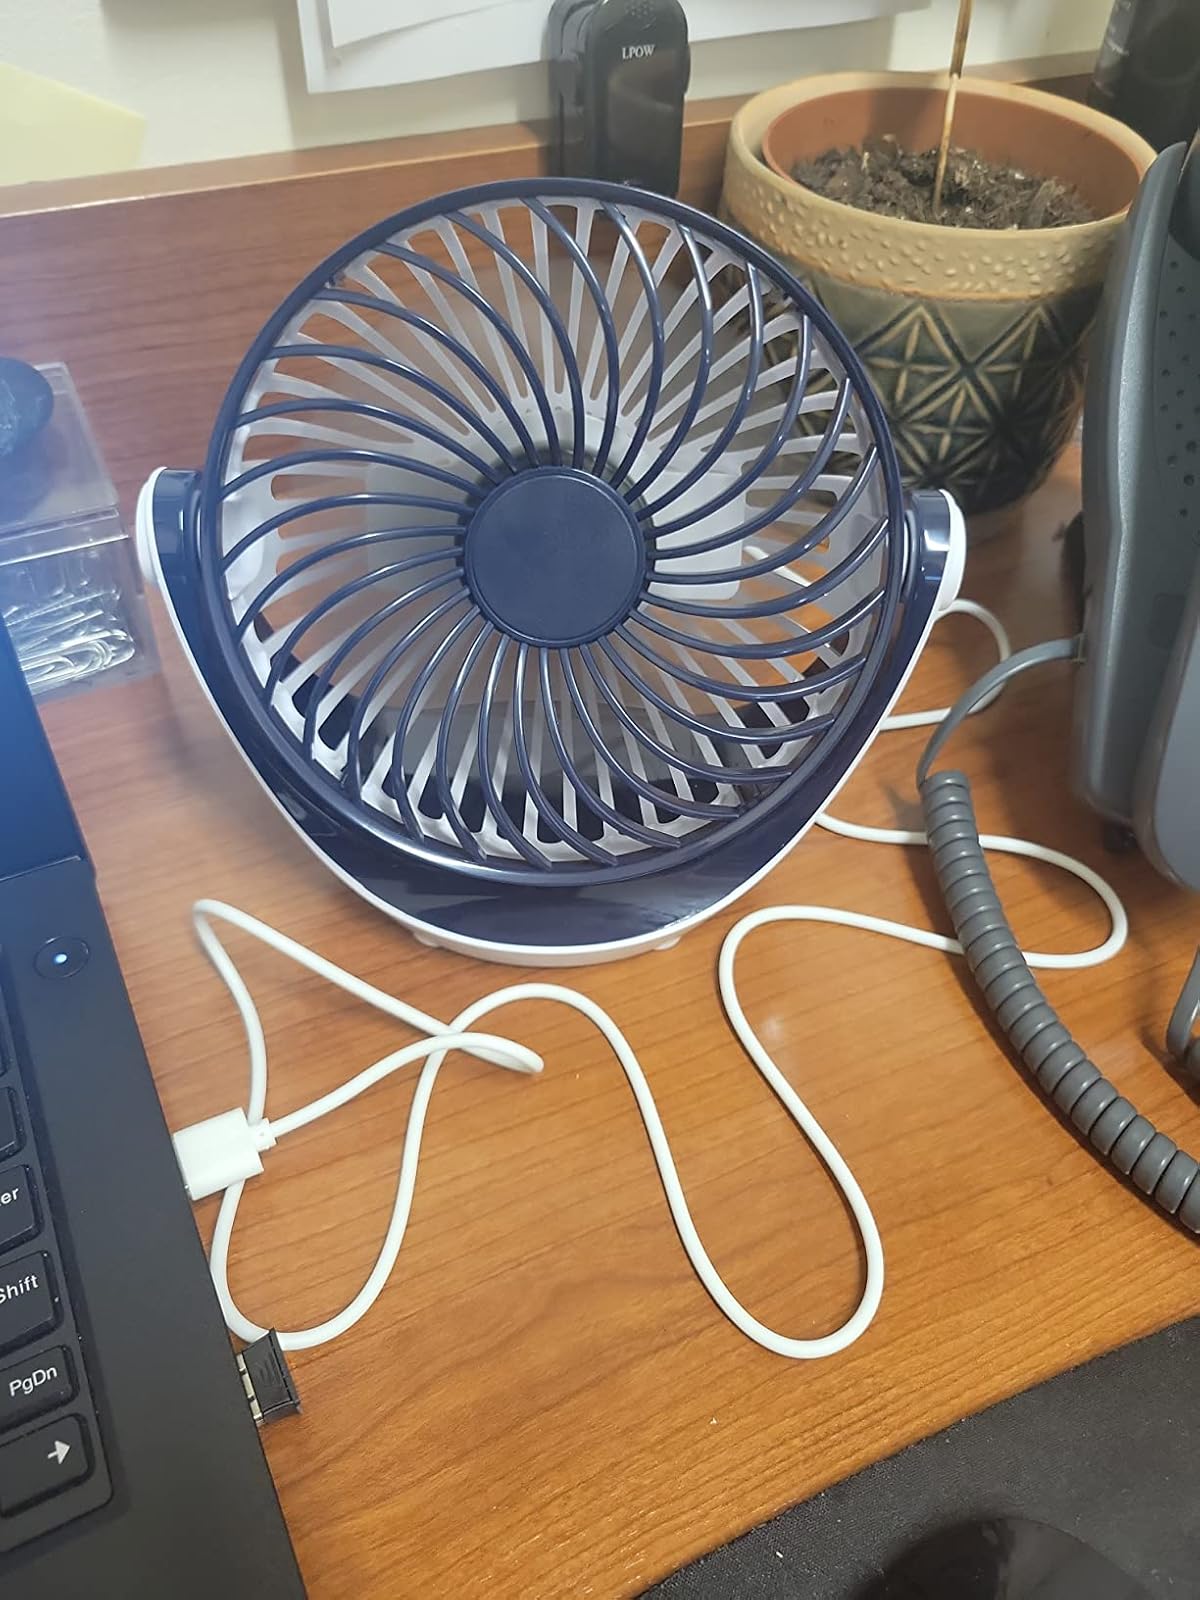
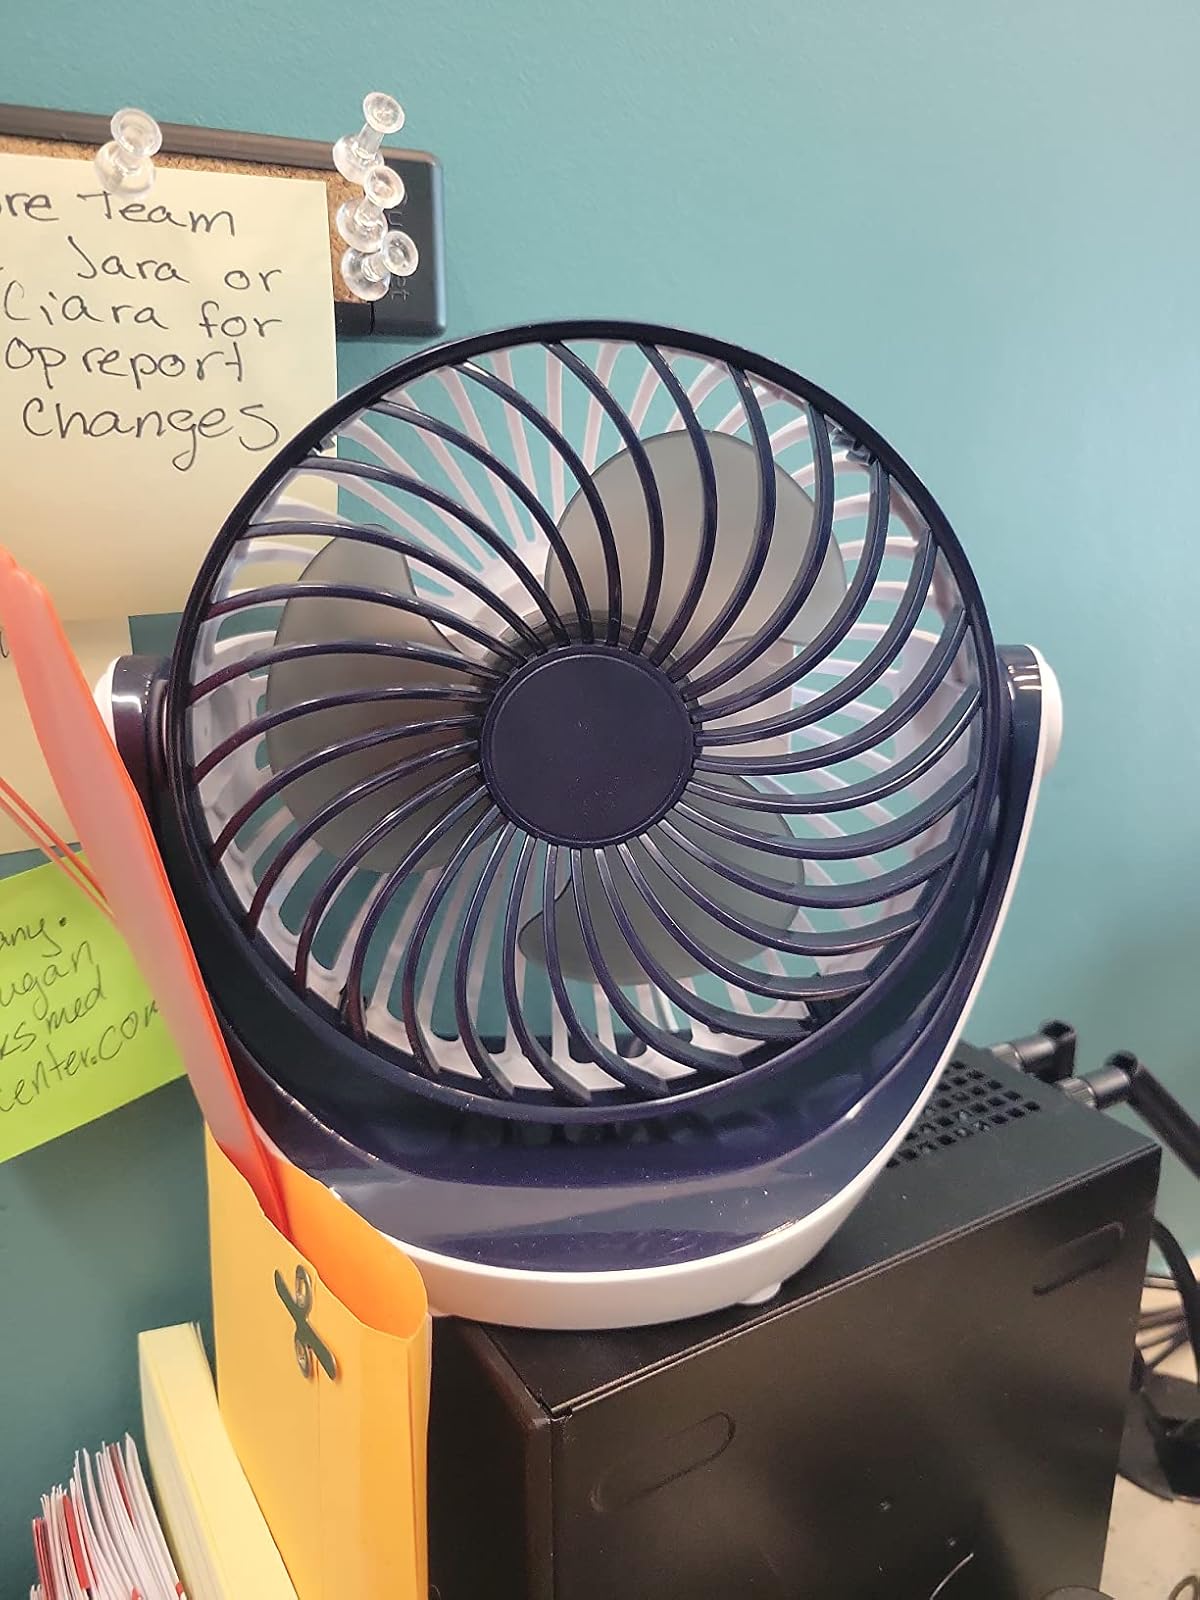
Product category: fan
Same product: yes